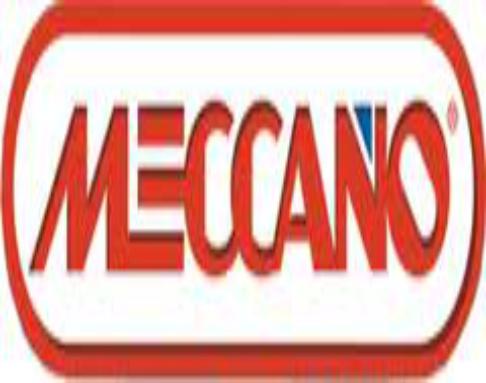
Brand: meccano
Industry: Leisure